Charlotte Valeur

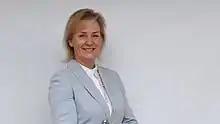
Valeur in 2021

Kirsten Charlotte Valeur (born January 1964) is a Danish former merchant banker, corporate governance expert, and a former chair of the UK's Institute of Directors.